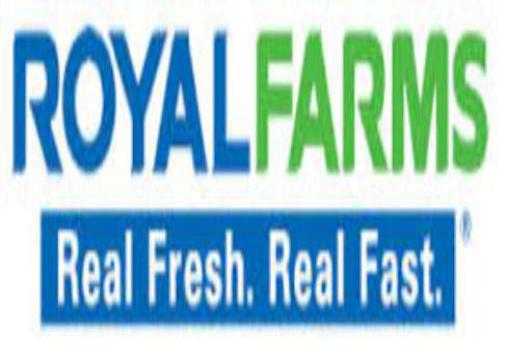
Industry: Food